Wang Shusheng

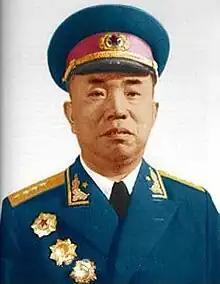

Wang Shusheng (May 26, 1905 – January 7, 1974), was a Chinese general, strategist, revolutionary and one of the pioneers of Chinese ordnance and military sciences construction. In 1955 Wang became one of the ten Da Jiang (Generals of the Army) of the People's Liberation Army. He was born into a landlord family but became a major leader of the peasant movement. He experienced many significant battles during the China's turbulent years such as the Second Sino-Japanese War and the Chinese Civil War.